List of submarine topographical features

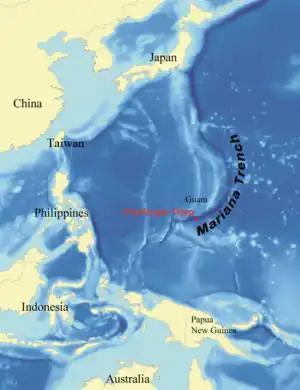
Location of the Challenger Deep in the Mariana Trench

Oceanic trenches are long, narrow topographic depressions of the seabed. They are the deepest parts of the ocean floor, and they define one of the most important natural boundaries on the Earth's solid surface: the one between two lithospheric plates. Trenches are a distinctive morphological feature of plate boundaries. Trenches are found in all oceans with the exception of the Arctic Ocean and they are most common in the North and South Pacific Oceans.